Samuel Farr (architect)

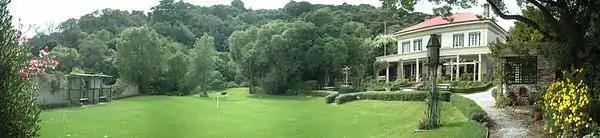
Augustus White's Blythcliffe in Akaroa

Farr and Pavitt's intention was of getting married as soon as possible after landing. However, there was no official available to perform the ceremony, and they did not have rings. Farr made his own ring from a half-sovereign, and shortly afterwards the local magistrate, John Watson, was appointed Registrar of Births, Deaths and Marriages. On 15 June 1850, the ceremony was performed, and this was the first marriage celebrated in the Canterbury region. Farr subsequently received commissions to make six similar rings.